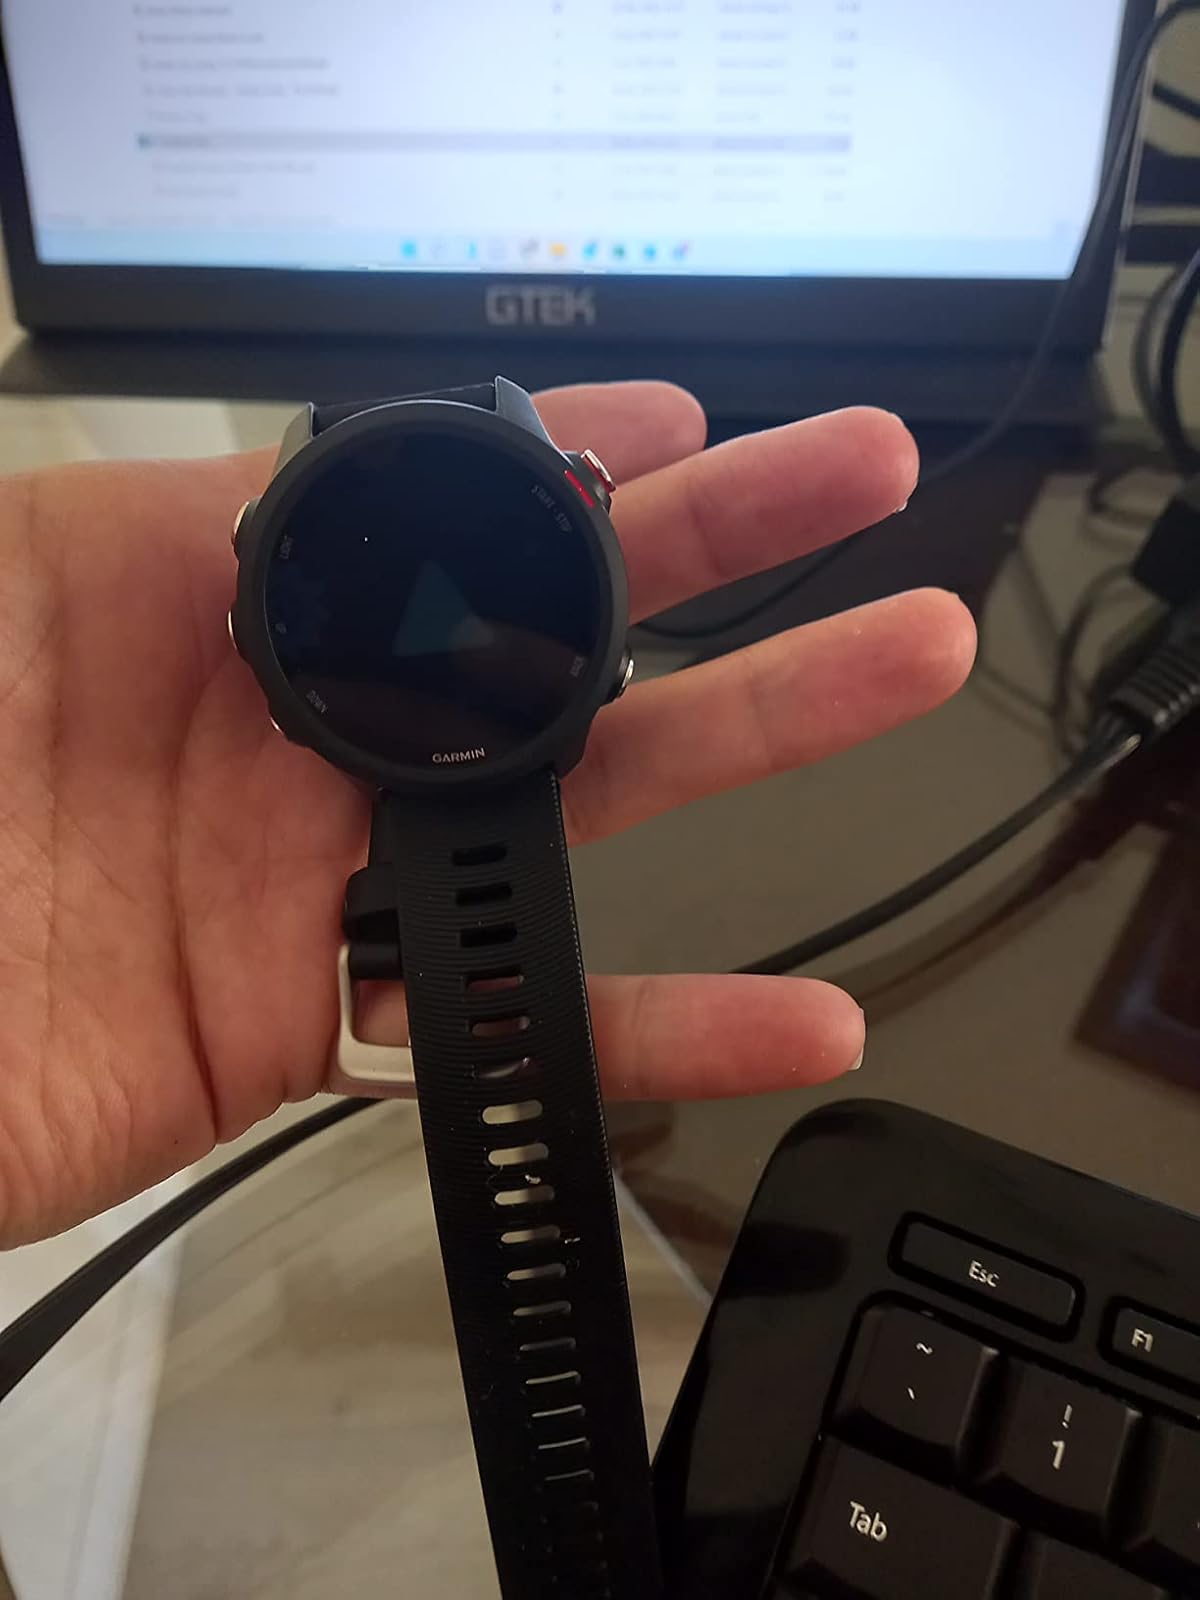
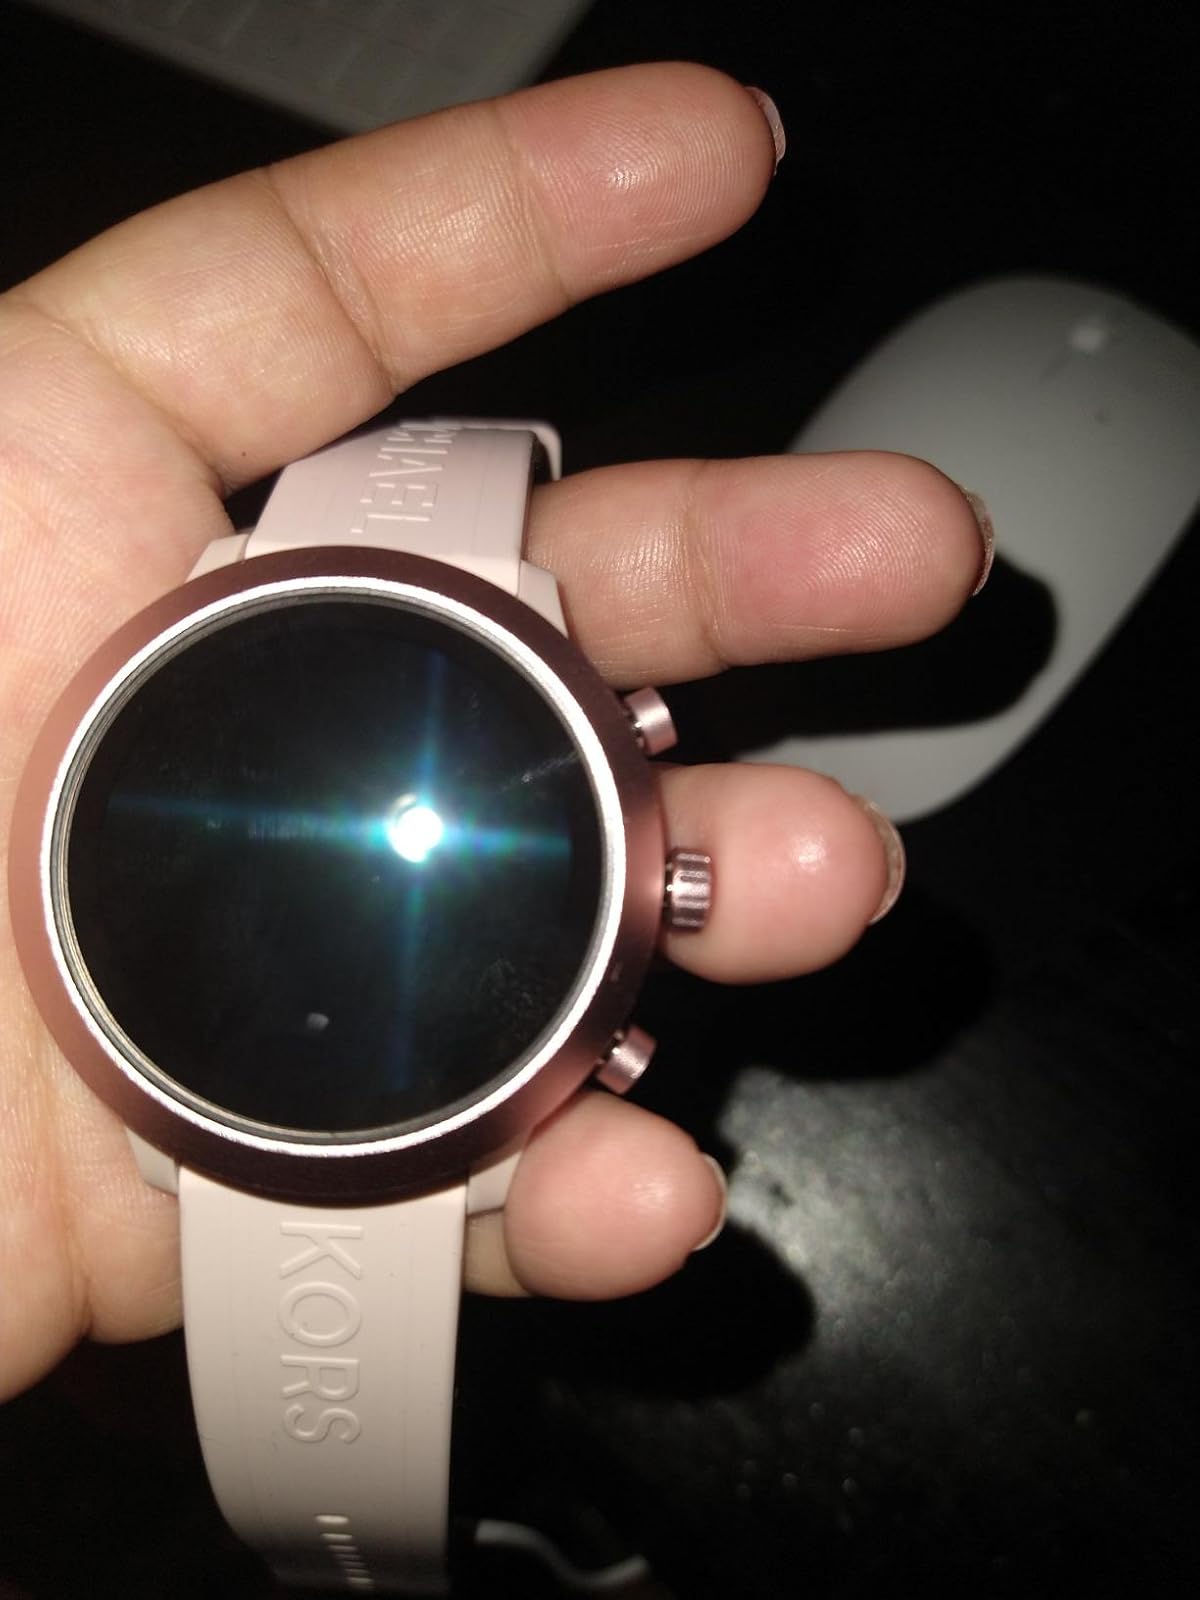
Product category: smartwatch
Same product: no